Old Straight Road

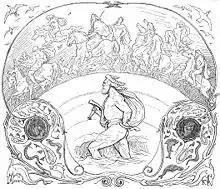
In Norse mythology, Bifröst is the rainbow bridge between the earthly realm of Midgard and the god's realm of Asgard. 1895 drawing by Lorenz Frølich

Shippey comments that a ship-burial must have meant "a belief that the desired afterworld was across the western sea", and that Tolkien mirrored this with his "Undying Lands" across the sea from Middle-earth. In short, the "Beowulf" poet had "what one can only call an inkling of Tolkien's own image of 'the Lost Straight Road'." He asks who the unnamed beings were, and whether the ship was to sail into the West on a Lost Road to return to them. They are plainly acting on behalf of God; being plural, they cannot be him, but they are supernatural. He suggests that Tolkien considered their nature, as godlike mythological demiurges, and that this perhaps prompted him to create the Valar, given that Tolkien habitually "deriv[ed] inspiration from a philological crux", for instance inventing Elves, Ettens, and Orcs from a line in "Beowulf".